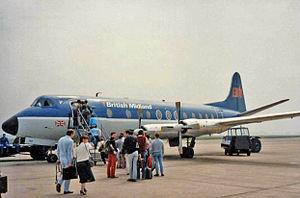
L'aéroport de Durham Tees Valley est un aéroport international situé à l'est de Darlington au Nord-Est de l'Angleterre, à 16 kilomètres au sud-ouest de Middlesbrough et 39 kilomètres au sud de Durham. L'aéroport dessert le comté de Durham, Teesside et une partie du Yorkshire du Nord, et se trouve sur le village de Middleton St George dans le borough de Darlington. L'aéroport est parfois appelé par son ancien nom, l'aéroport international du Teesside.